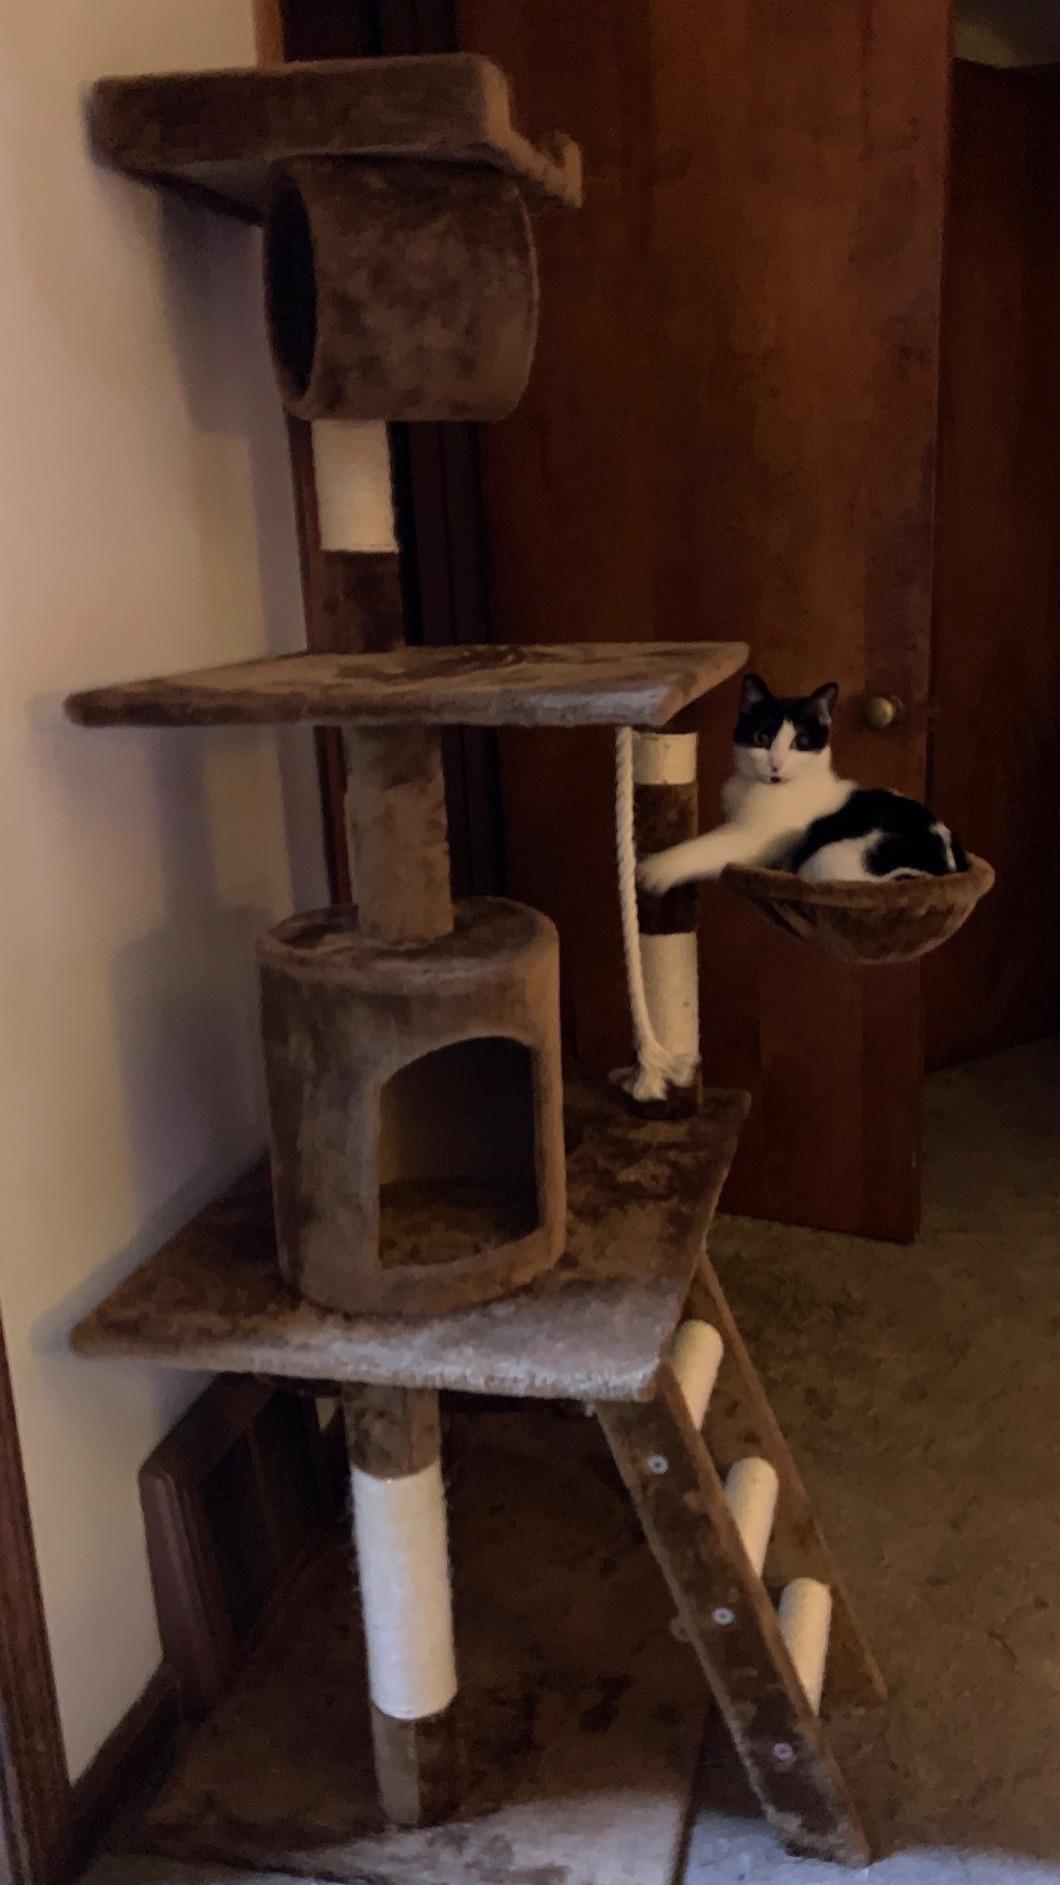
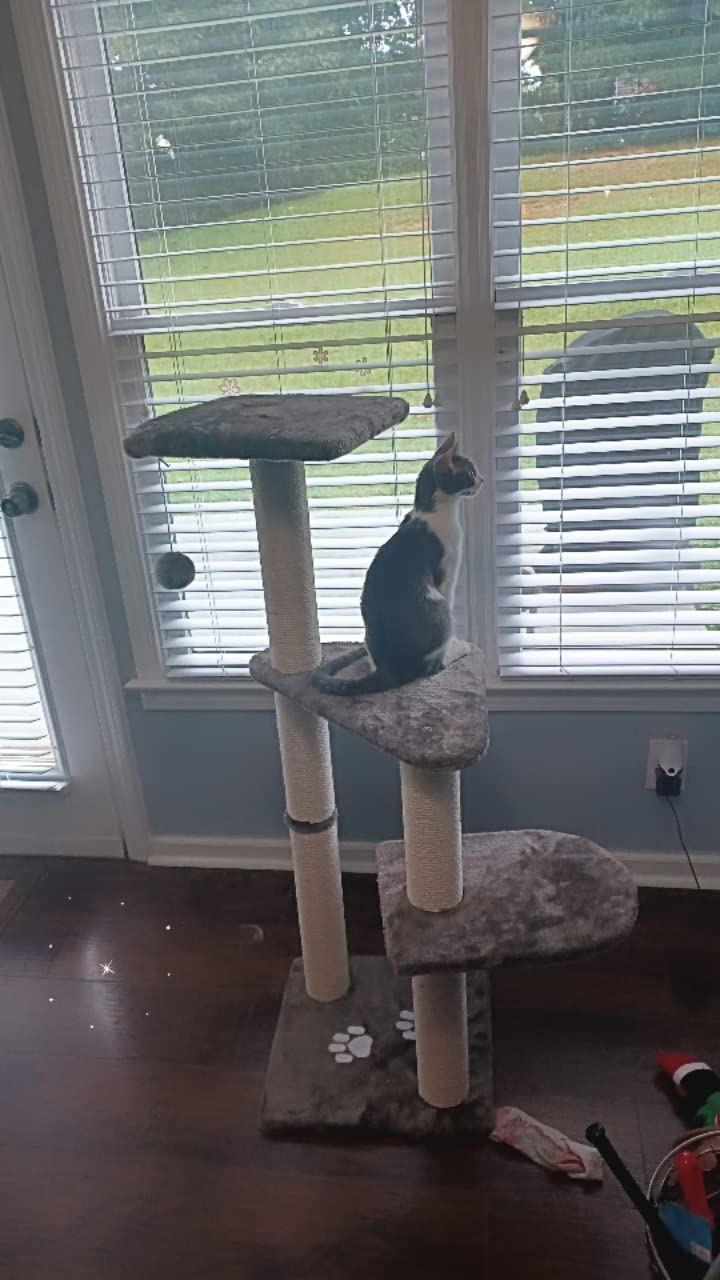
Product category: items_cat tree
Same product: no